William F. Jasper

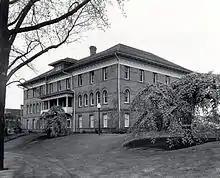
Ridenbaugh Hall (1980) at the University of Idaho, where Jasper attended college

William F. Jasper was born in Madison, Wisconsin. He grew up in the Pacific Northwest. He received a bachelor's degree in child psychology and education from the University of Idaho.